Giuseppe Diana

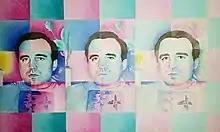
Giuseppe Diana

In his book "Gomorrah", writer Roberto Saviano, who personally knew Father Diana, dedicated a chapter to the priest. The title of the book comes from a letter by Diana, "time has come to stop being a Gomorrah." "He decided to take an interest in the dynamics of power and not merely its corollary suffering," Saviano wrote. "He didn’t want merely to clean the wound but to understand the mechanisms of the metastasis, to prevent the cancer from spreading, to block the source of whatever was turning his home into a gold mine of capital with an abundance of cadavers."